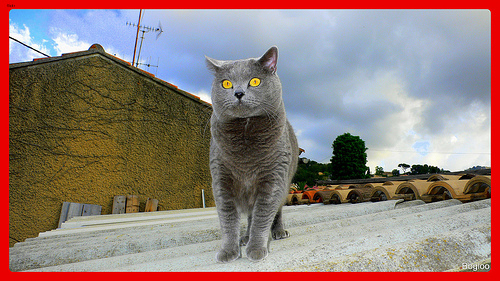
Animal: cat
Breed: british_shorthair